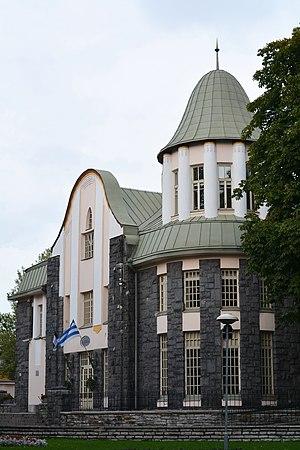
La route de Pärnu est une rue de Tallinn en Estonie.